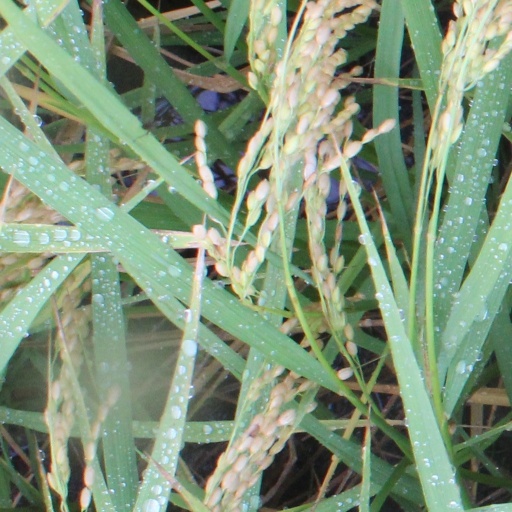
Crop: rice